Question: Please indicate a possible affordance area of the jump_skateboard that can be used for jumping
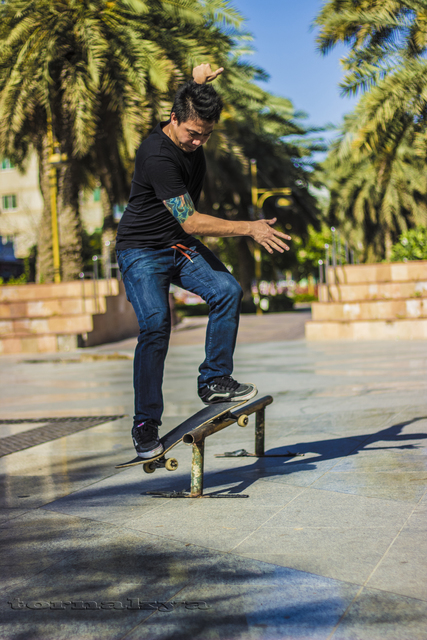
Answer: [105.5, 377, 270.5, 475]